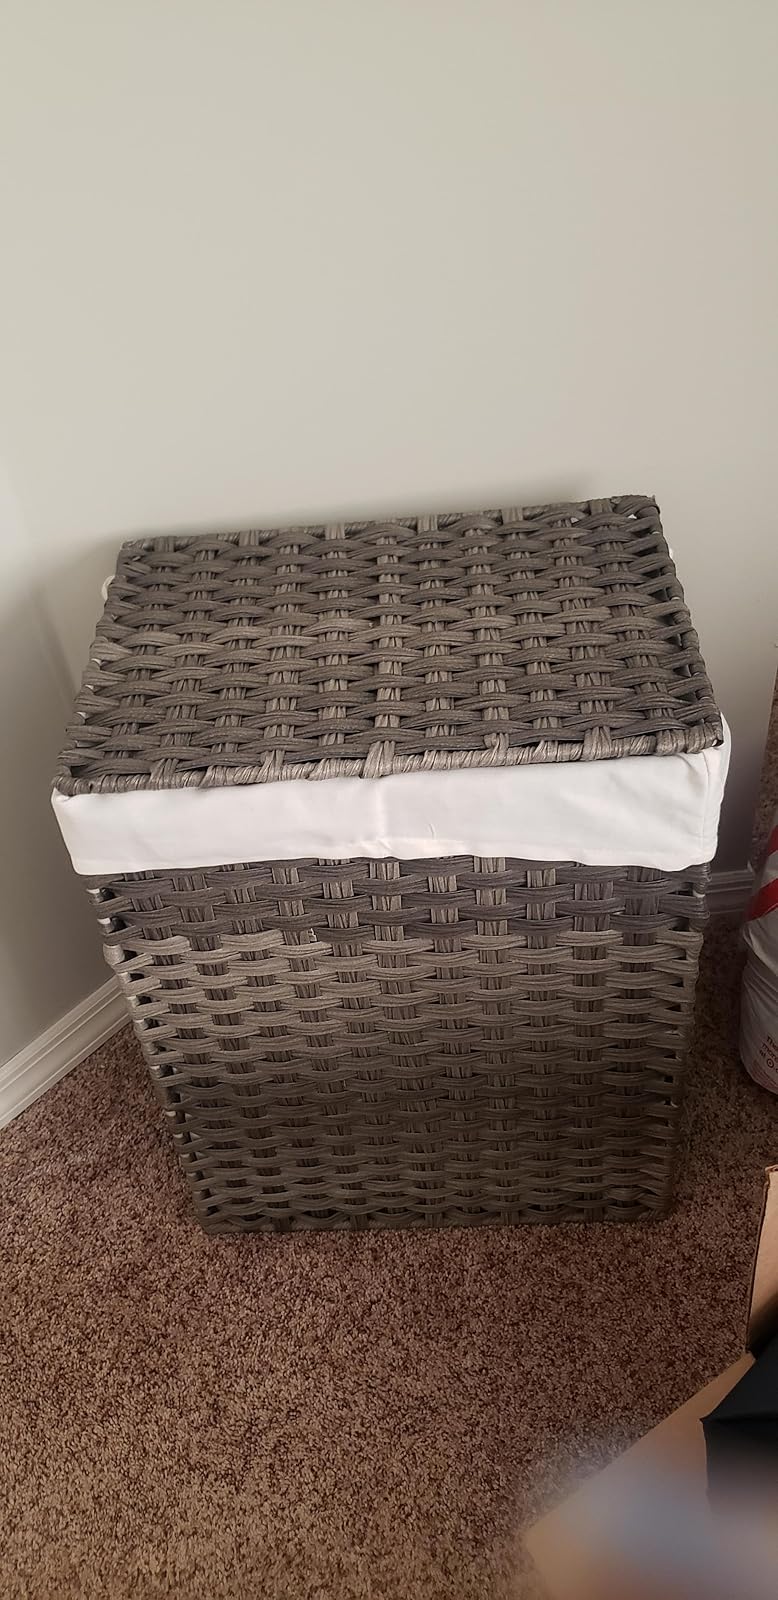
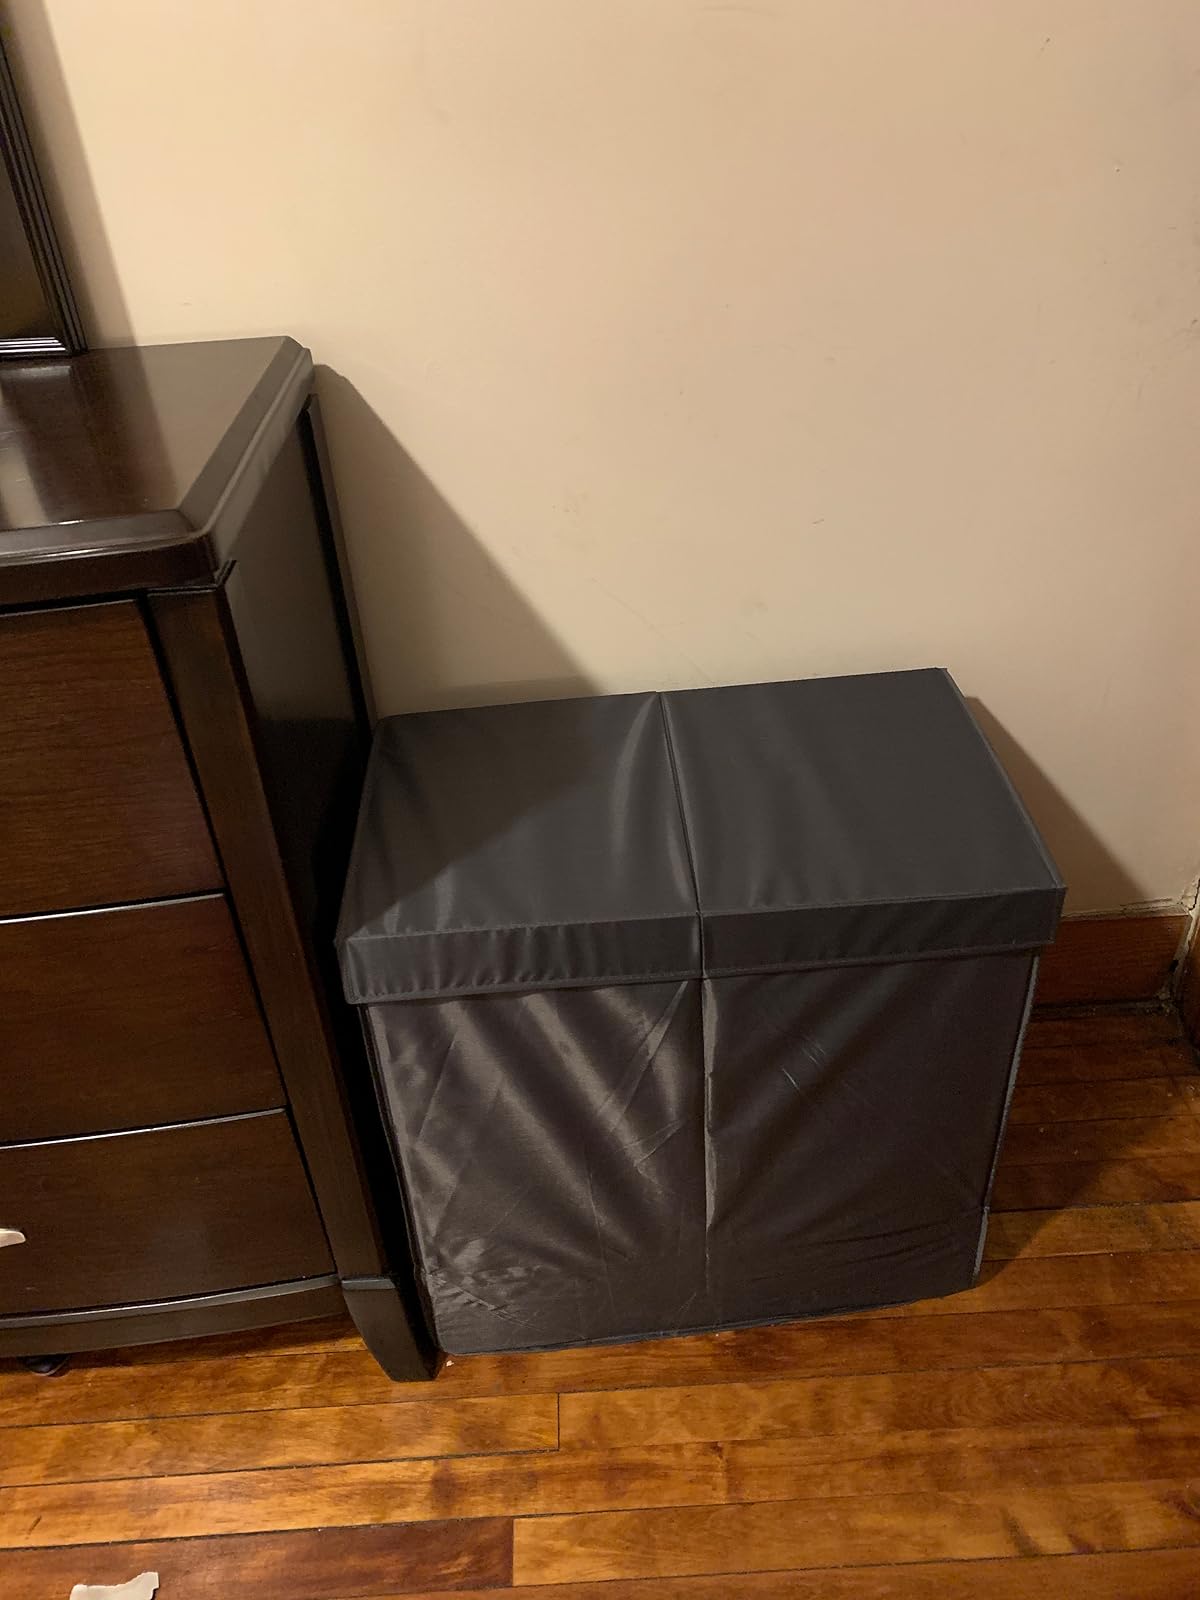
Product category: items_hamper
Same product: no